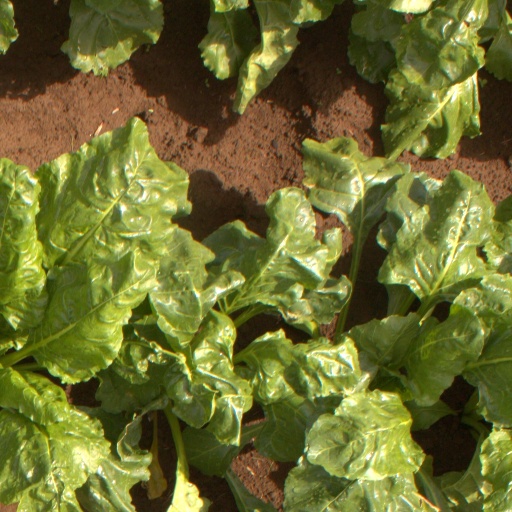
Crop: sugar beet